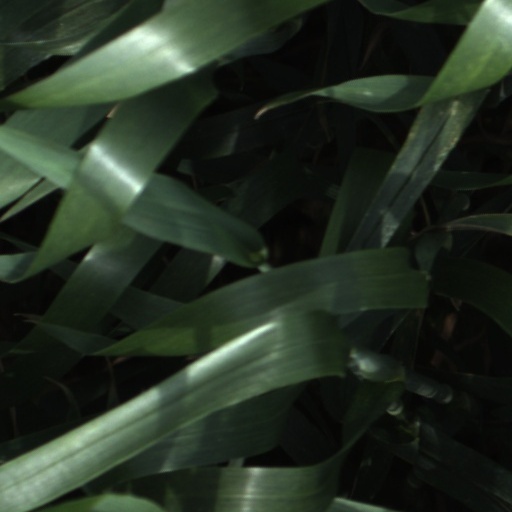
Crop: wheat